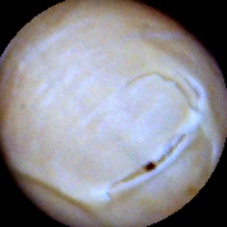
Label: Skin-damaged